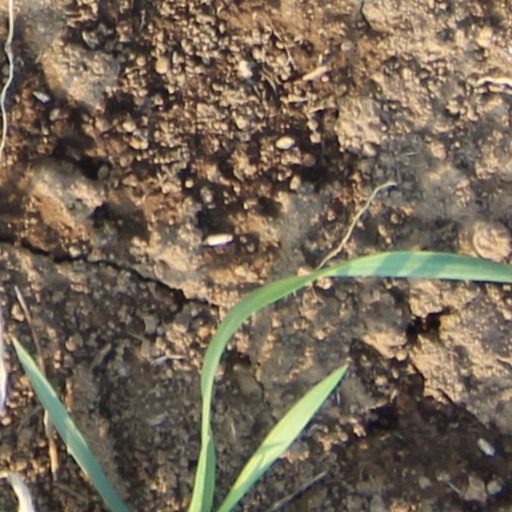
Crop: wheat